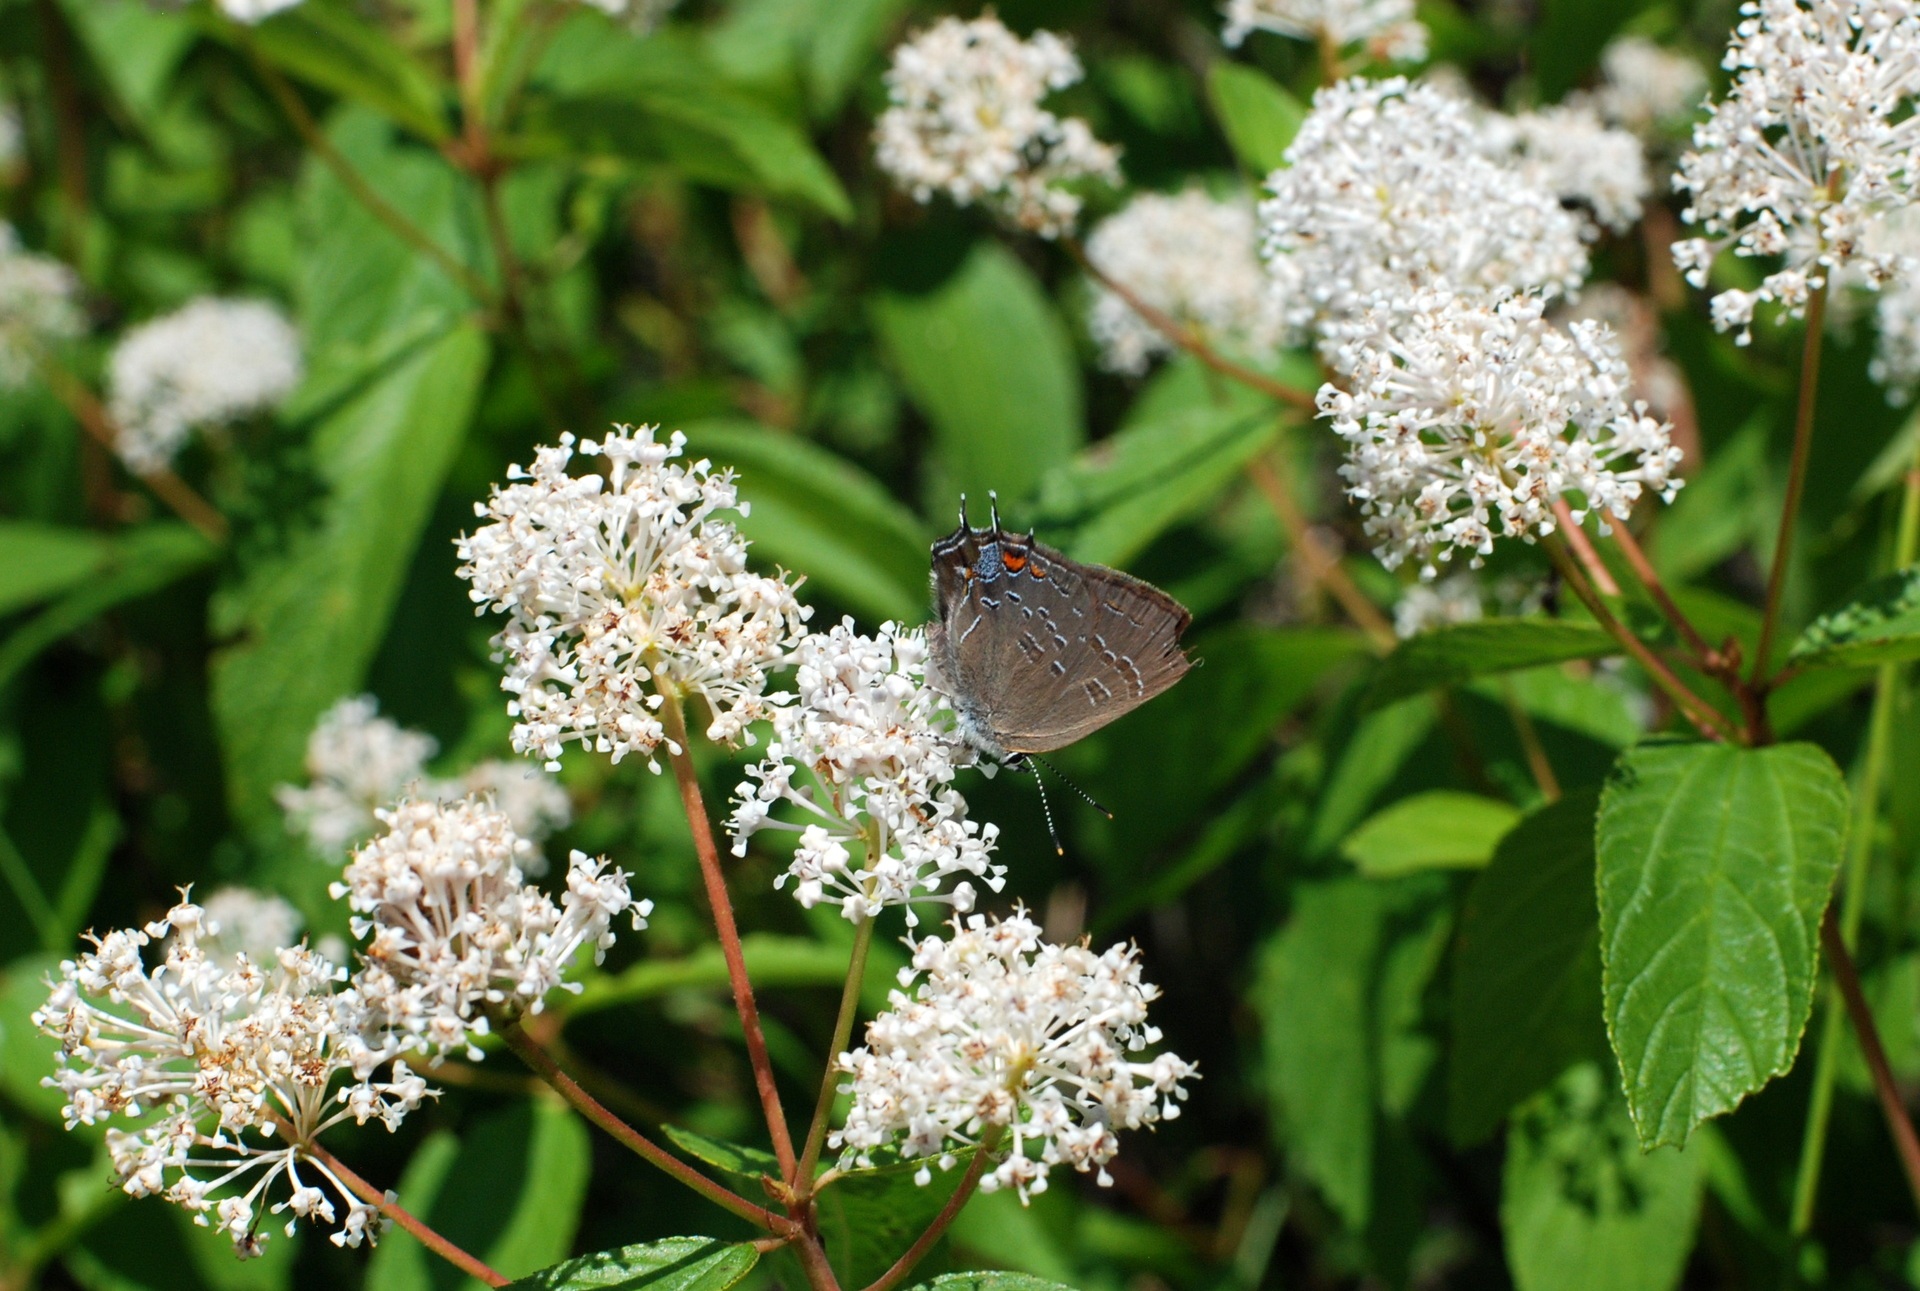
nature, blossom, plant, white, flower, bloom, summer, floral, environment, foliage, spring, green, herb, insect, natural, botany, butterfly, garden, flora, season, botanical, fauna, invertebrate, ecology, wildflower, flowers, gardening, shrub, seasonal, beauty, beautiful, meadowsweet, nectar, yarrow, harmony, anthriscus, flowering plant, honey bee, cow parsley, land plant, apiales, moths and butterflies, parsley family